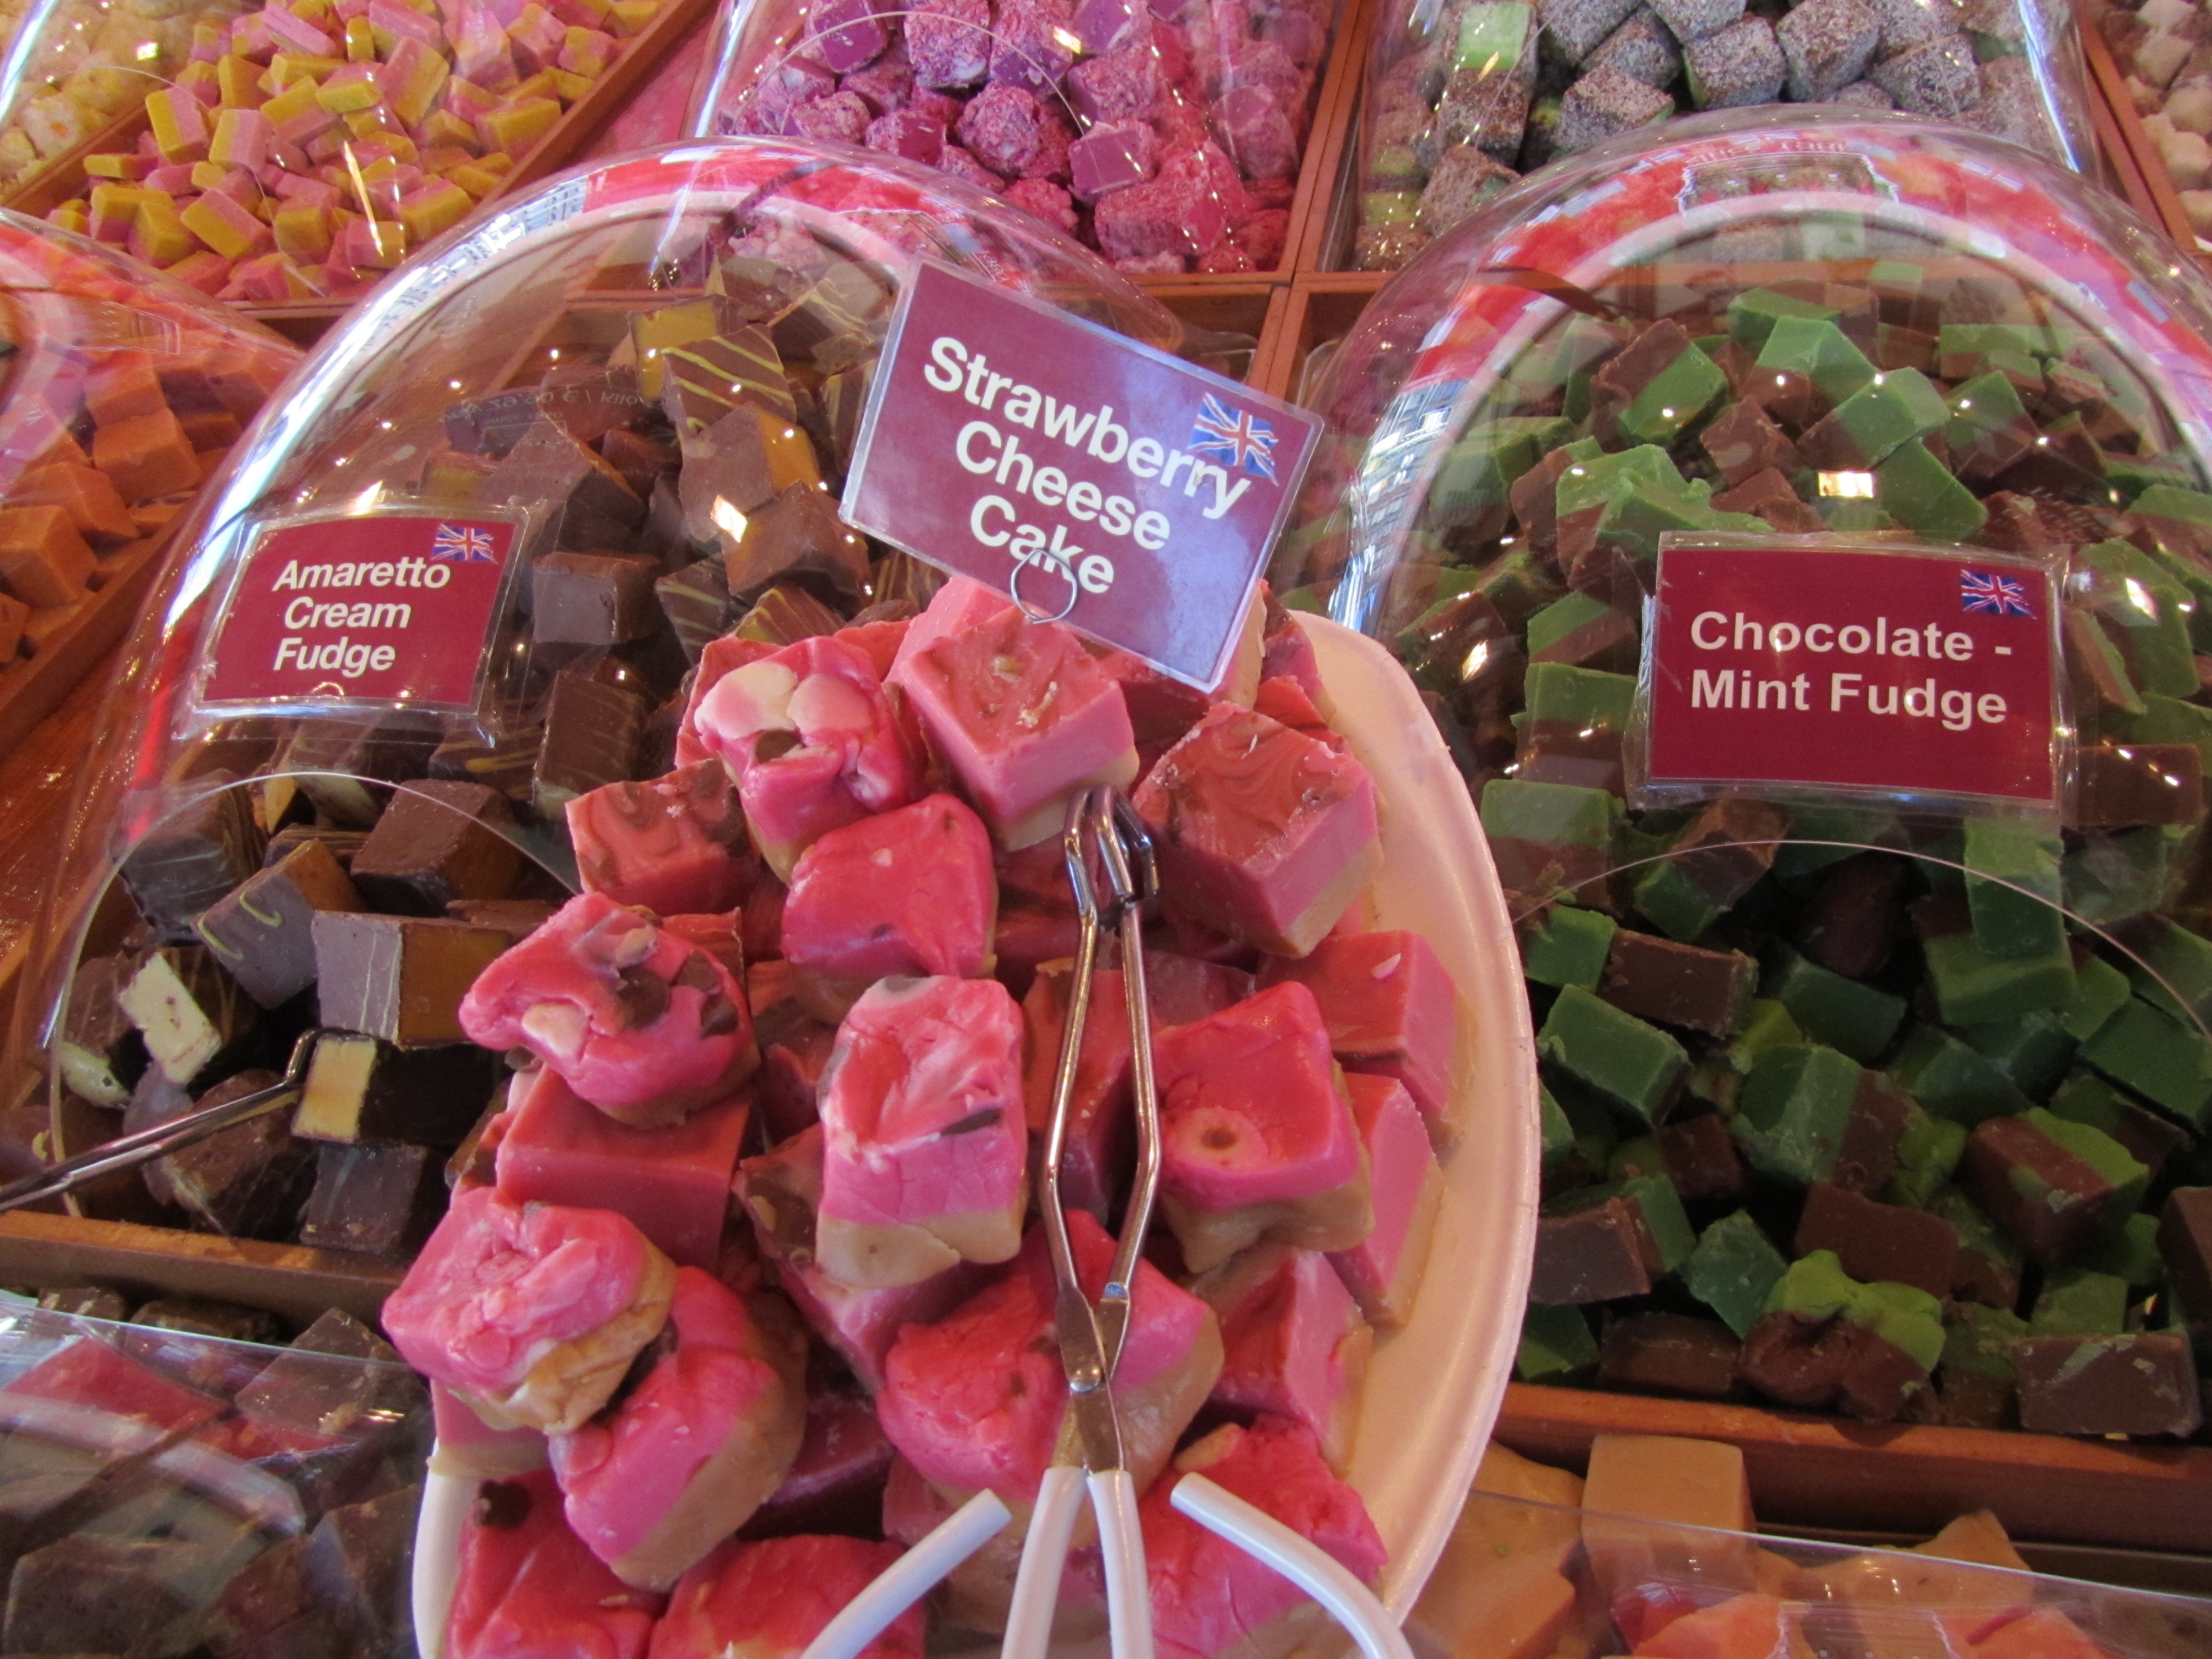
plant, fruit, sweet, flower, dish, food, produce, vegetable, market, caramel, public space, fudge, sugar, sale, floristry, sweetness, treat